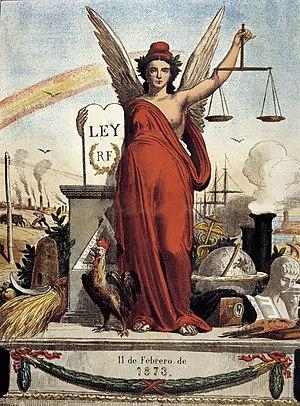
Une allégorie de la République est une représentation allégorique du régime républicain.
22 janvier : les Ashanti traversent la rivière Pra. Début d’une guerre entre les Britanniques et les Ashanti en Côte de l’Or. Les Fanti demandent l’aide des Britanniques contre les Ashanti.
Un large courant de pensée républicain existe et se développe en Espagne depuis le XIXᵉ siècle, matérialisé au cours de son histoire mouvementée en divers partis politiques. Bien que tous ces mouvements ont par définition partagé l'objectif d'établir une République en Espagne, ils se sont opposés sur des conceptions différentes de l'État : unitaire ou fédéral, et vis-à-vis des courants indépendantistes, eux-mêmes généralement républicains.